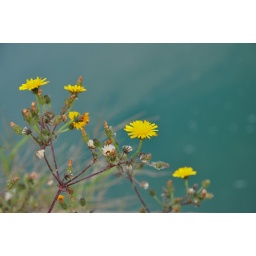
in front of green water